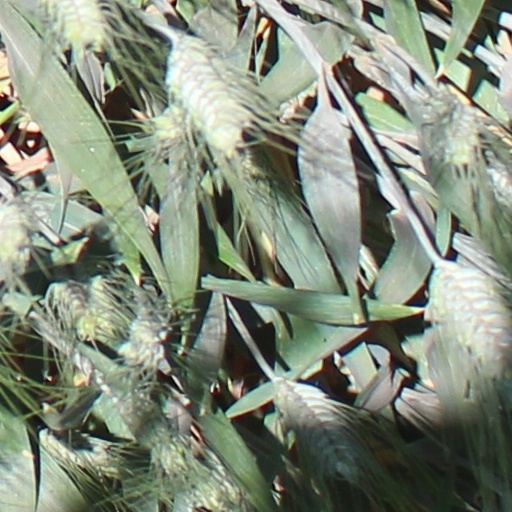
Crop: wheat